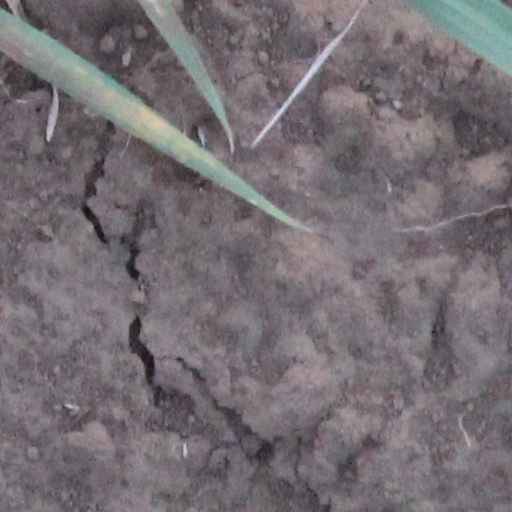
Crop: wheat